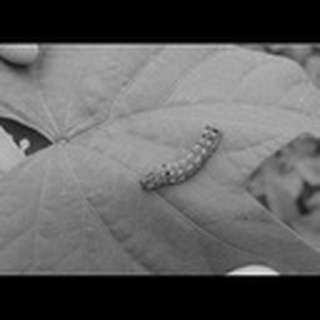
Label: cotton_army_worm